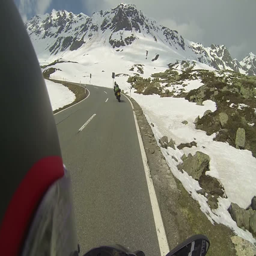
motorcycles wind their way through country .